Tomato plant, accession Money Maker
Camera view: bottom (45 deg); turntable rotation: 60 degrees
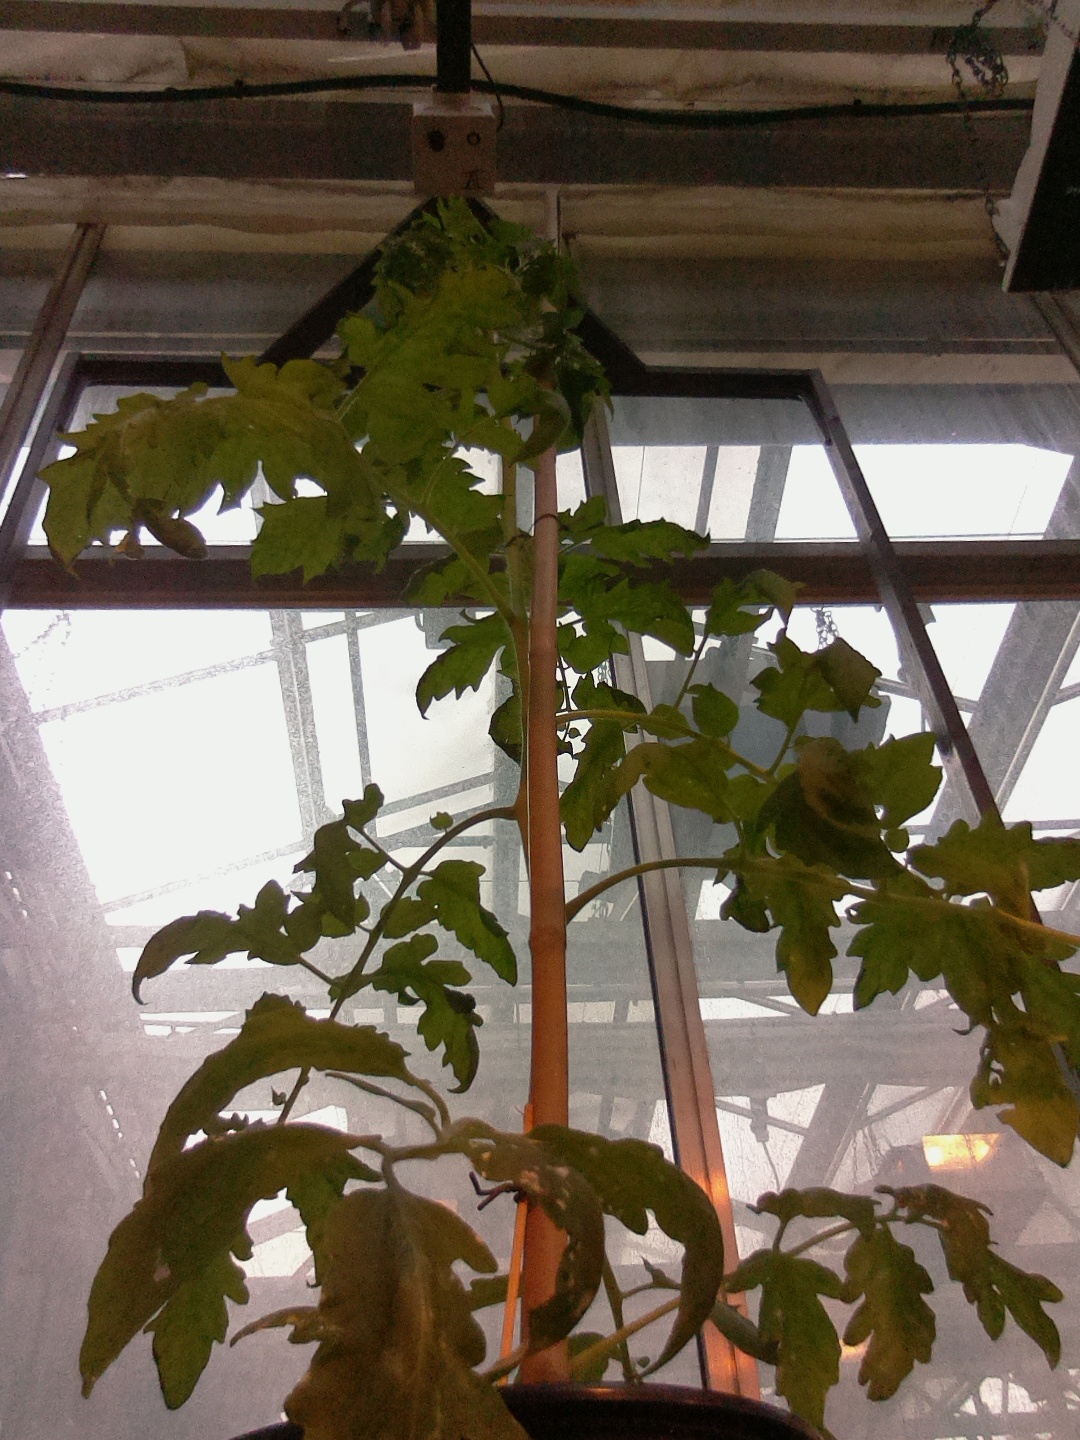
BBCH growth stage 20: First Side shoot start formed